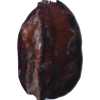
Label: carambola